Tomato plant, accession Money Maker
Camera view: tilt-top (135 deg); turntable rotation: 90 degrees
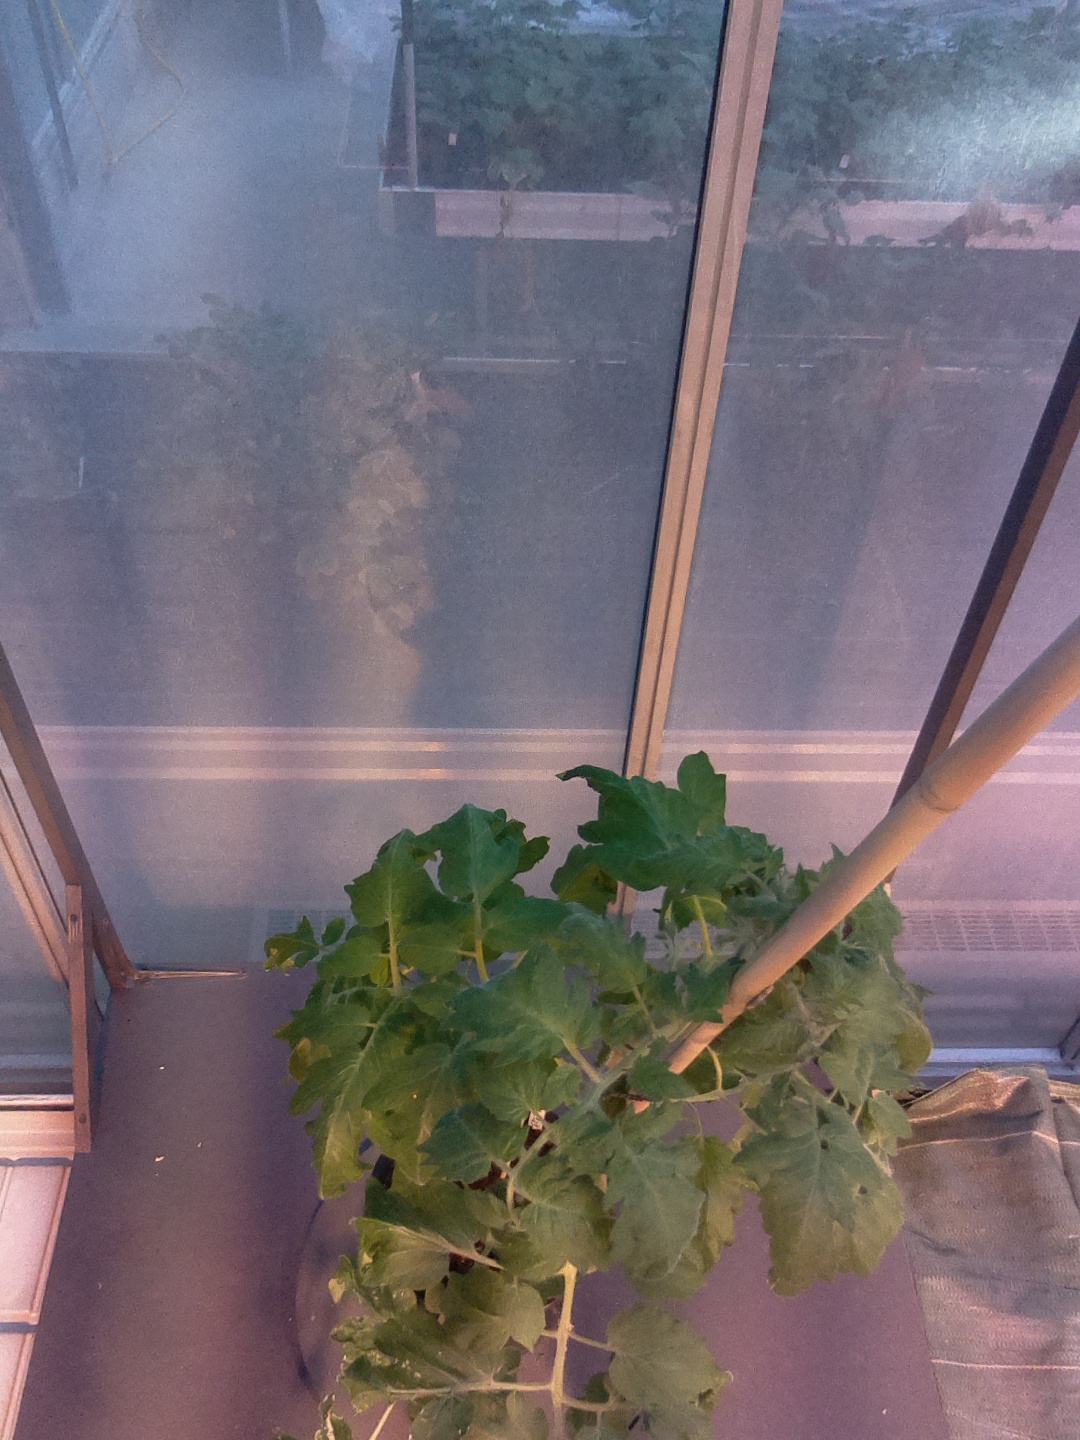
BBCH growth stage 53: 3 inflorescences visible